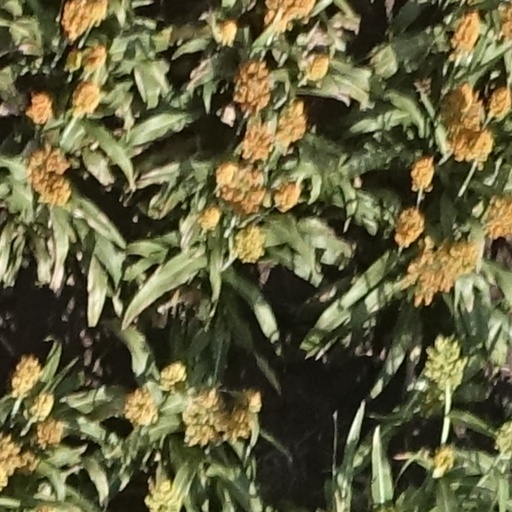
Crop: sorghum